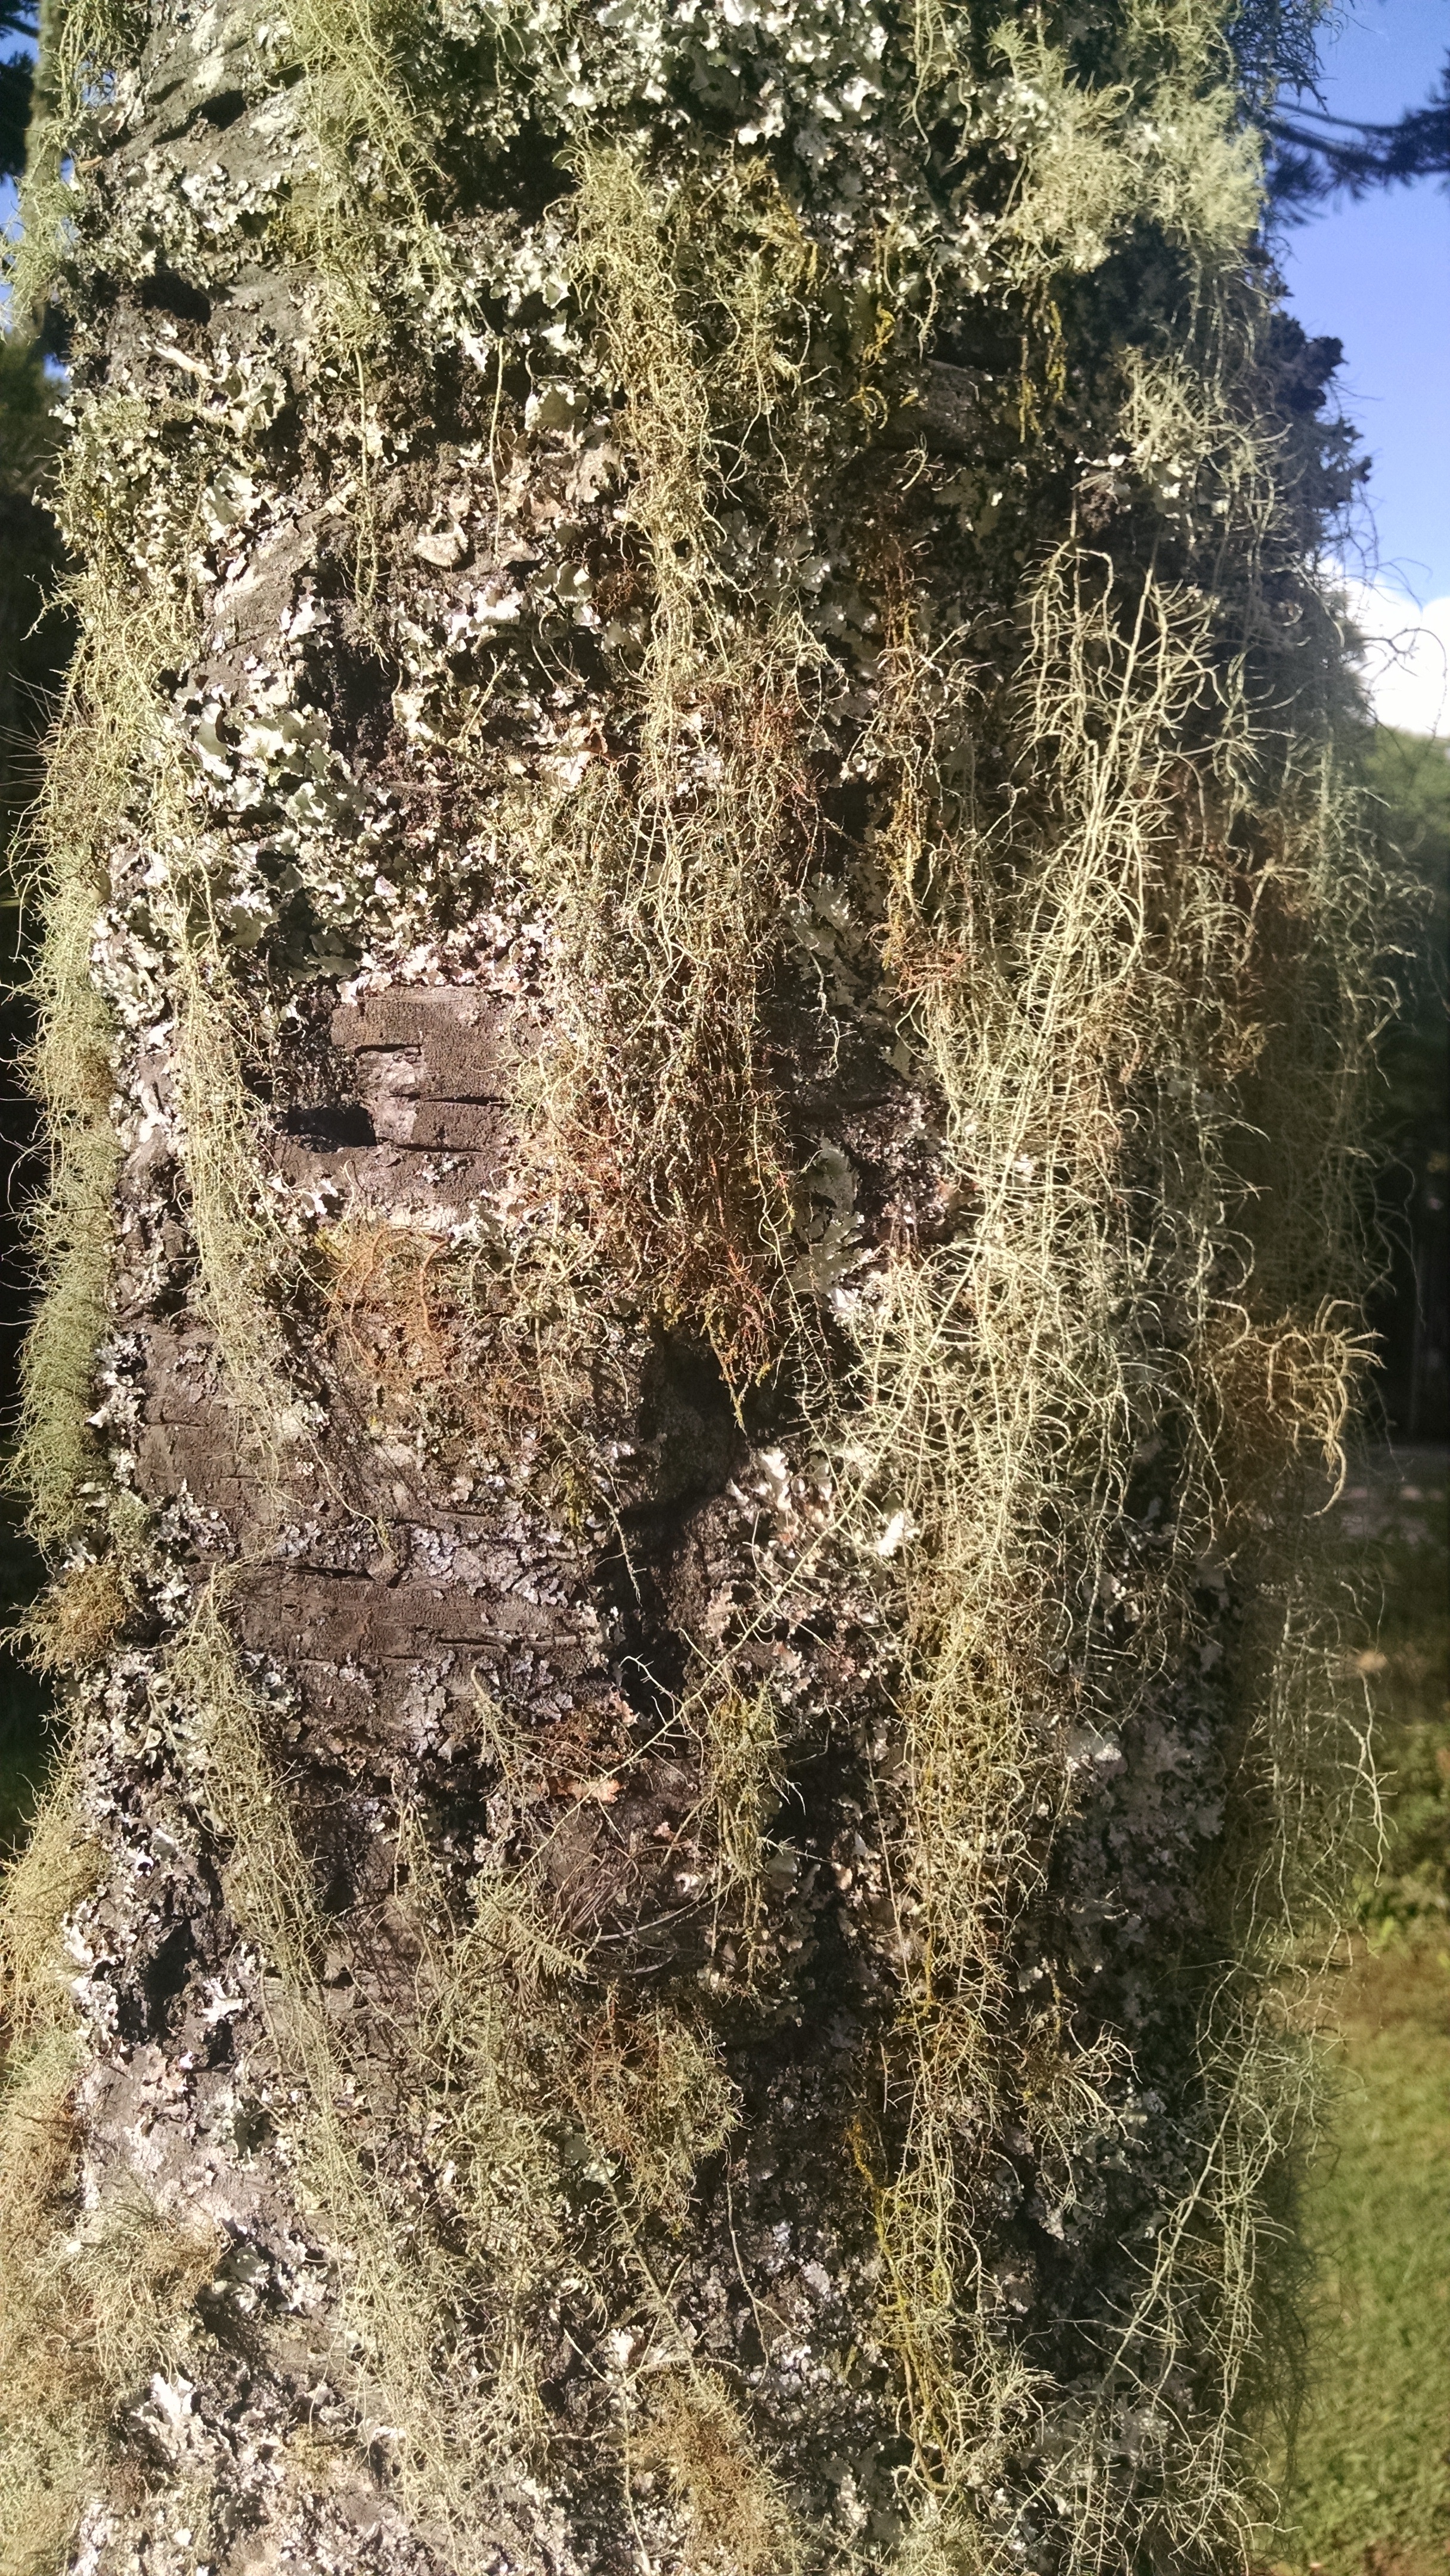
tree, forest, grass, plant, flower, trunk, flying, moss, botany, flora, fields, shrub, woodland, woody plant, land plant